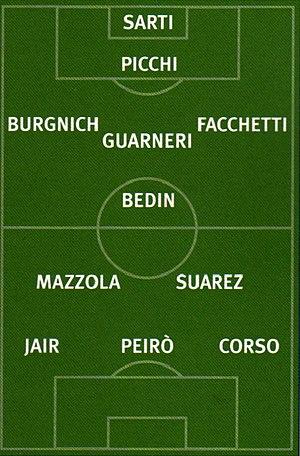
Le Football Club Internazionale Milano, abrégé en FC Internazionale Milano, couramment appelée Internazionale, Inter ou Inter Milan, est un club de football professionnel italien fondé le 9 mars 1908 et basé dans la ville de Milan, dans la région de Lombardie, dans le nord de l'Italie.